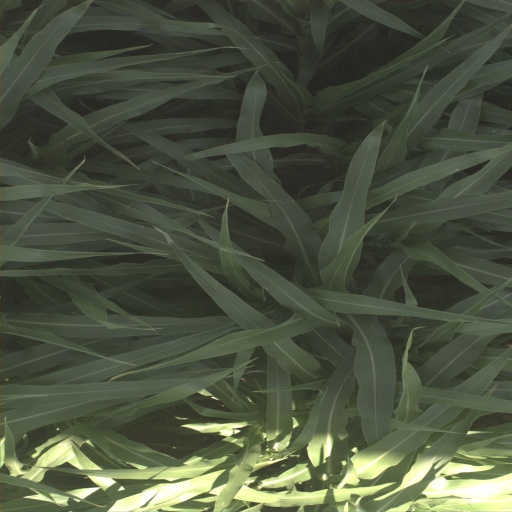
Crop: sorghum